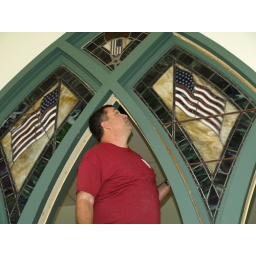
John P standing in window looking up